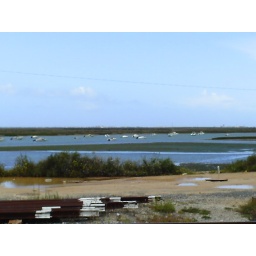
the beach is not right by the city, there are all thse sand bars/islands